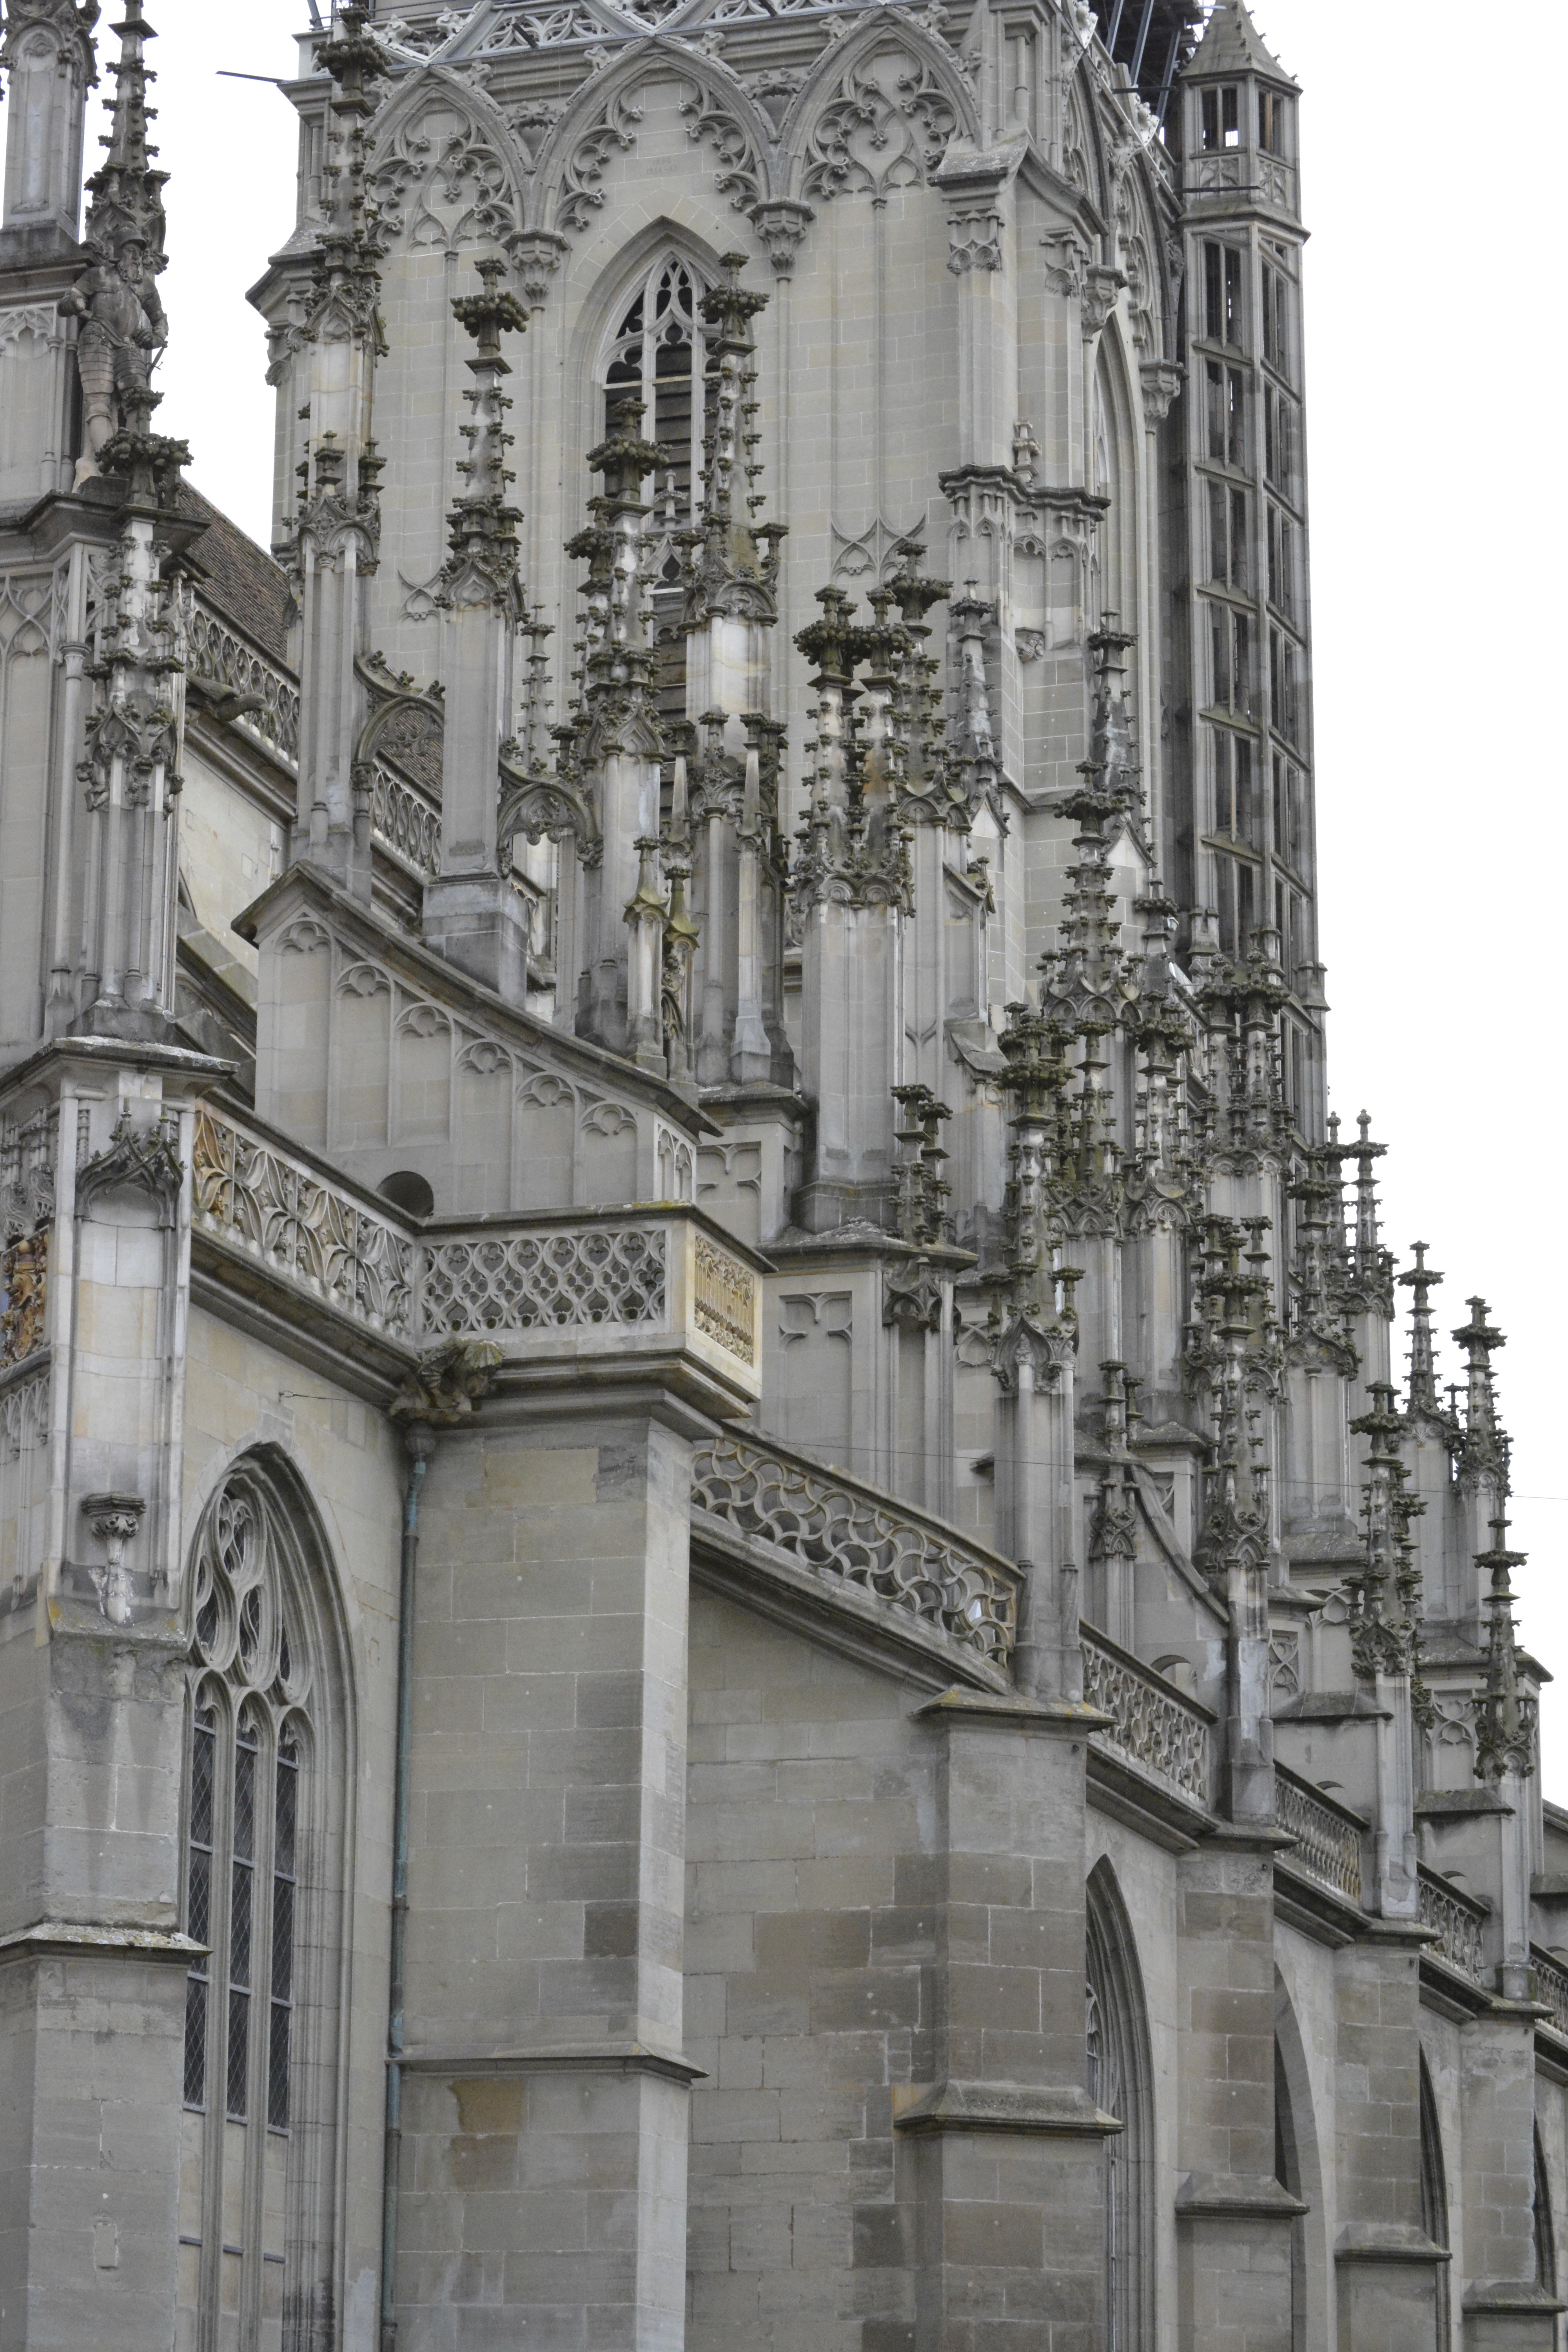
architecture, sky, building, city, stone, high, tower, landmark, facade, church, cathedral, place of worship, bern, spire, steeple, dom, gothic architecture, munster, classical architecture